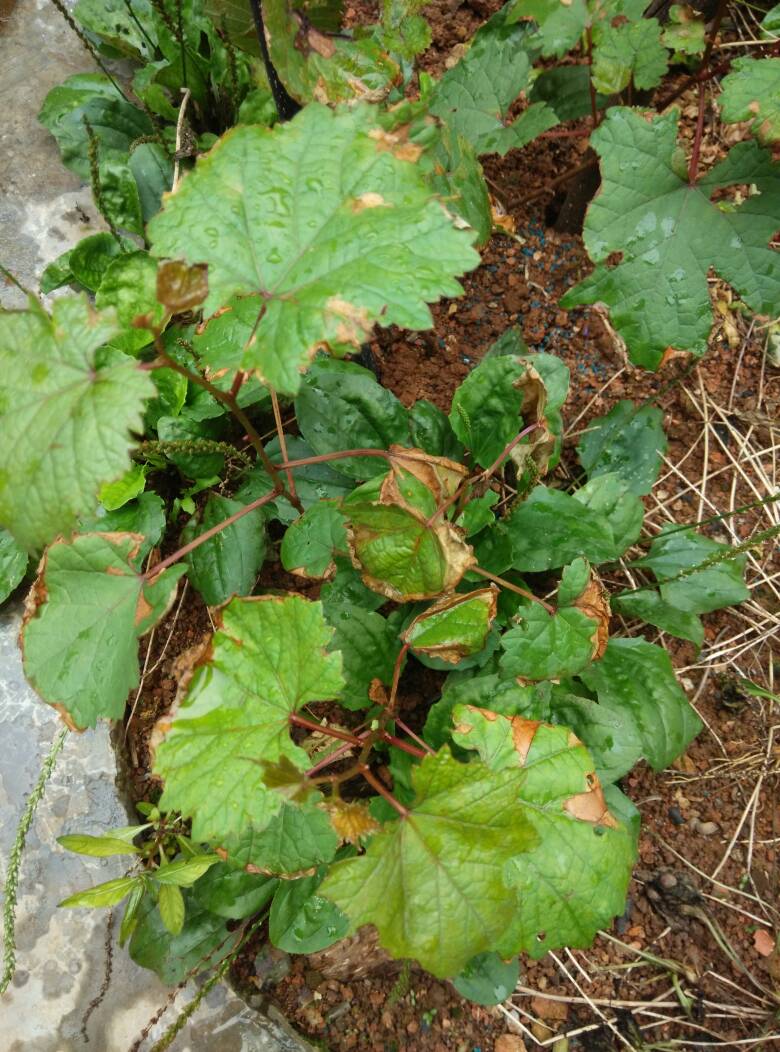
Plant: Grape
Disease: grapevine leafroll disease